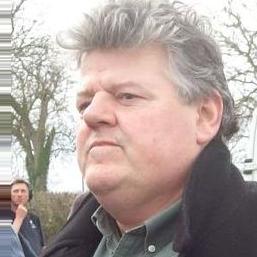
Age: 56